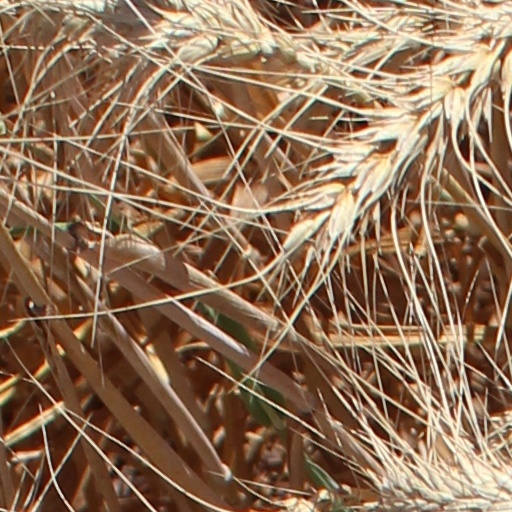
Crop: wheat